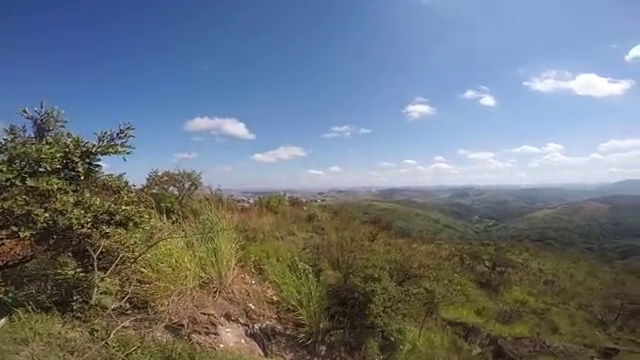
Fire: no
Smoke: no